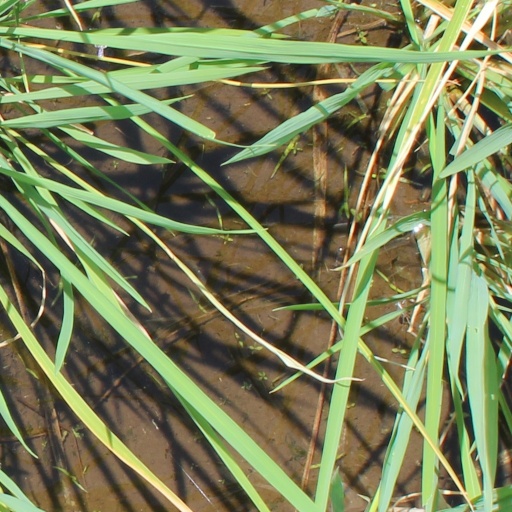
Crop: rice